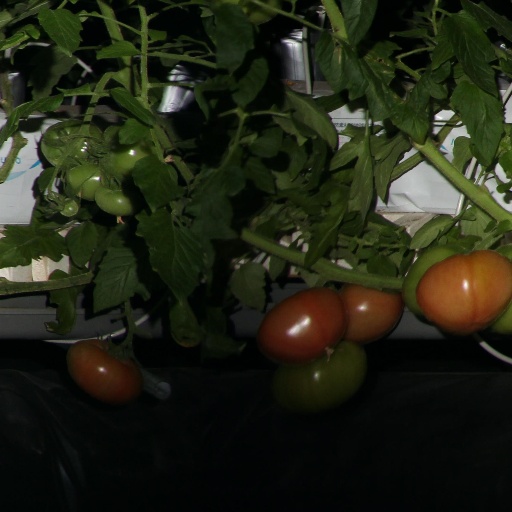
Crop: tomato